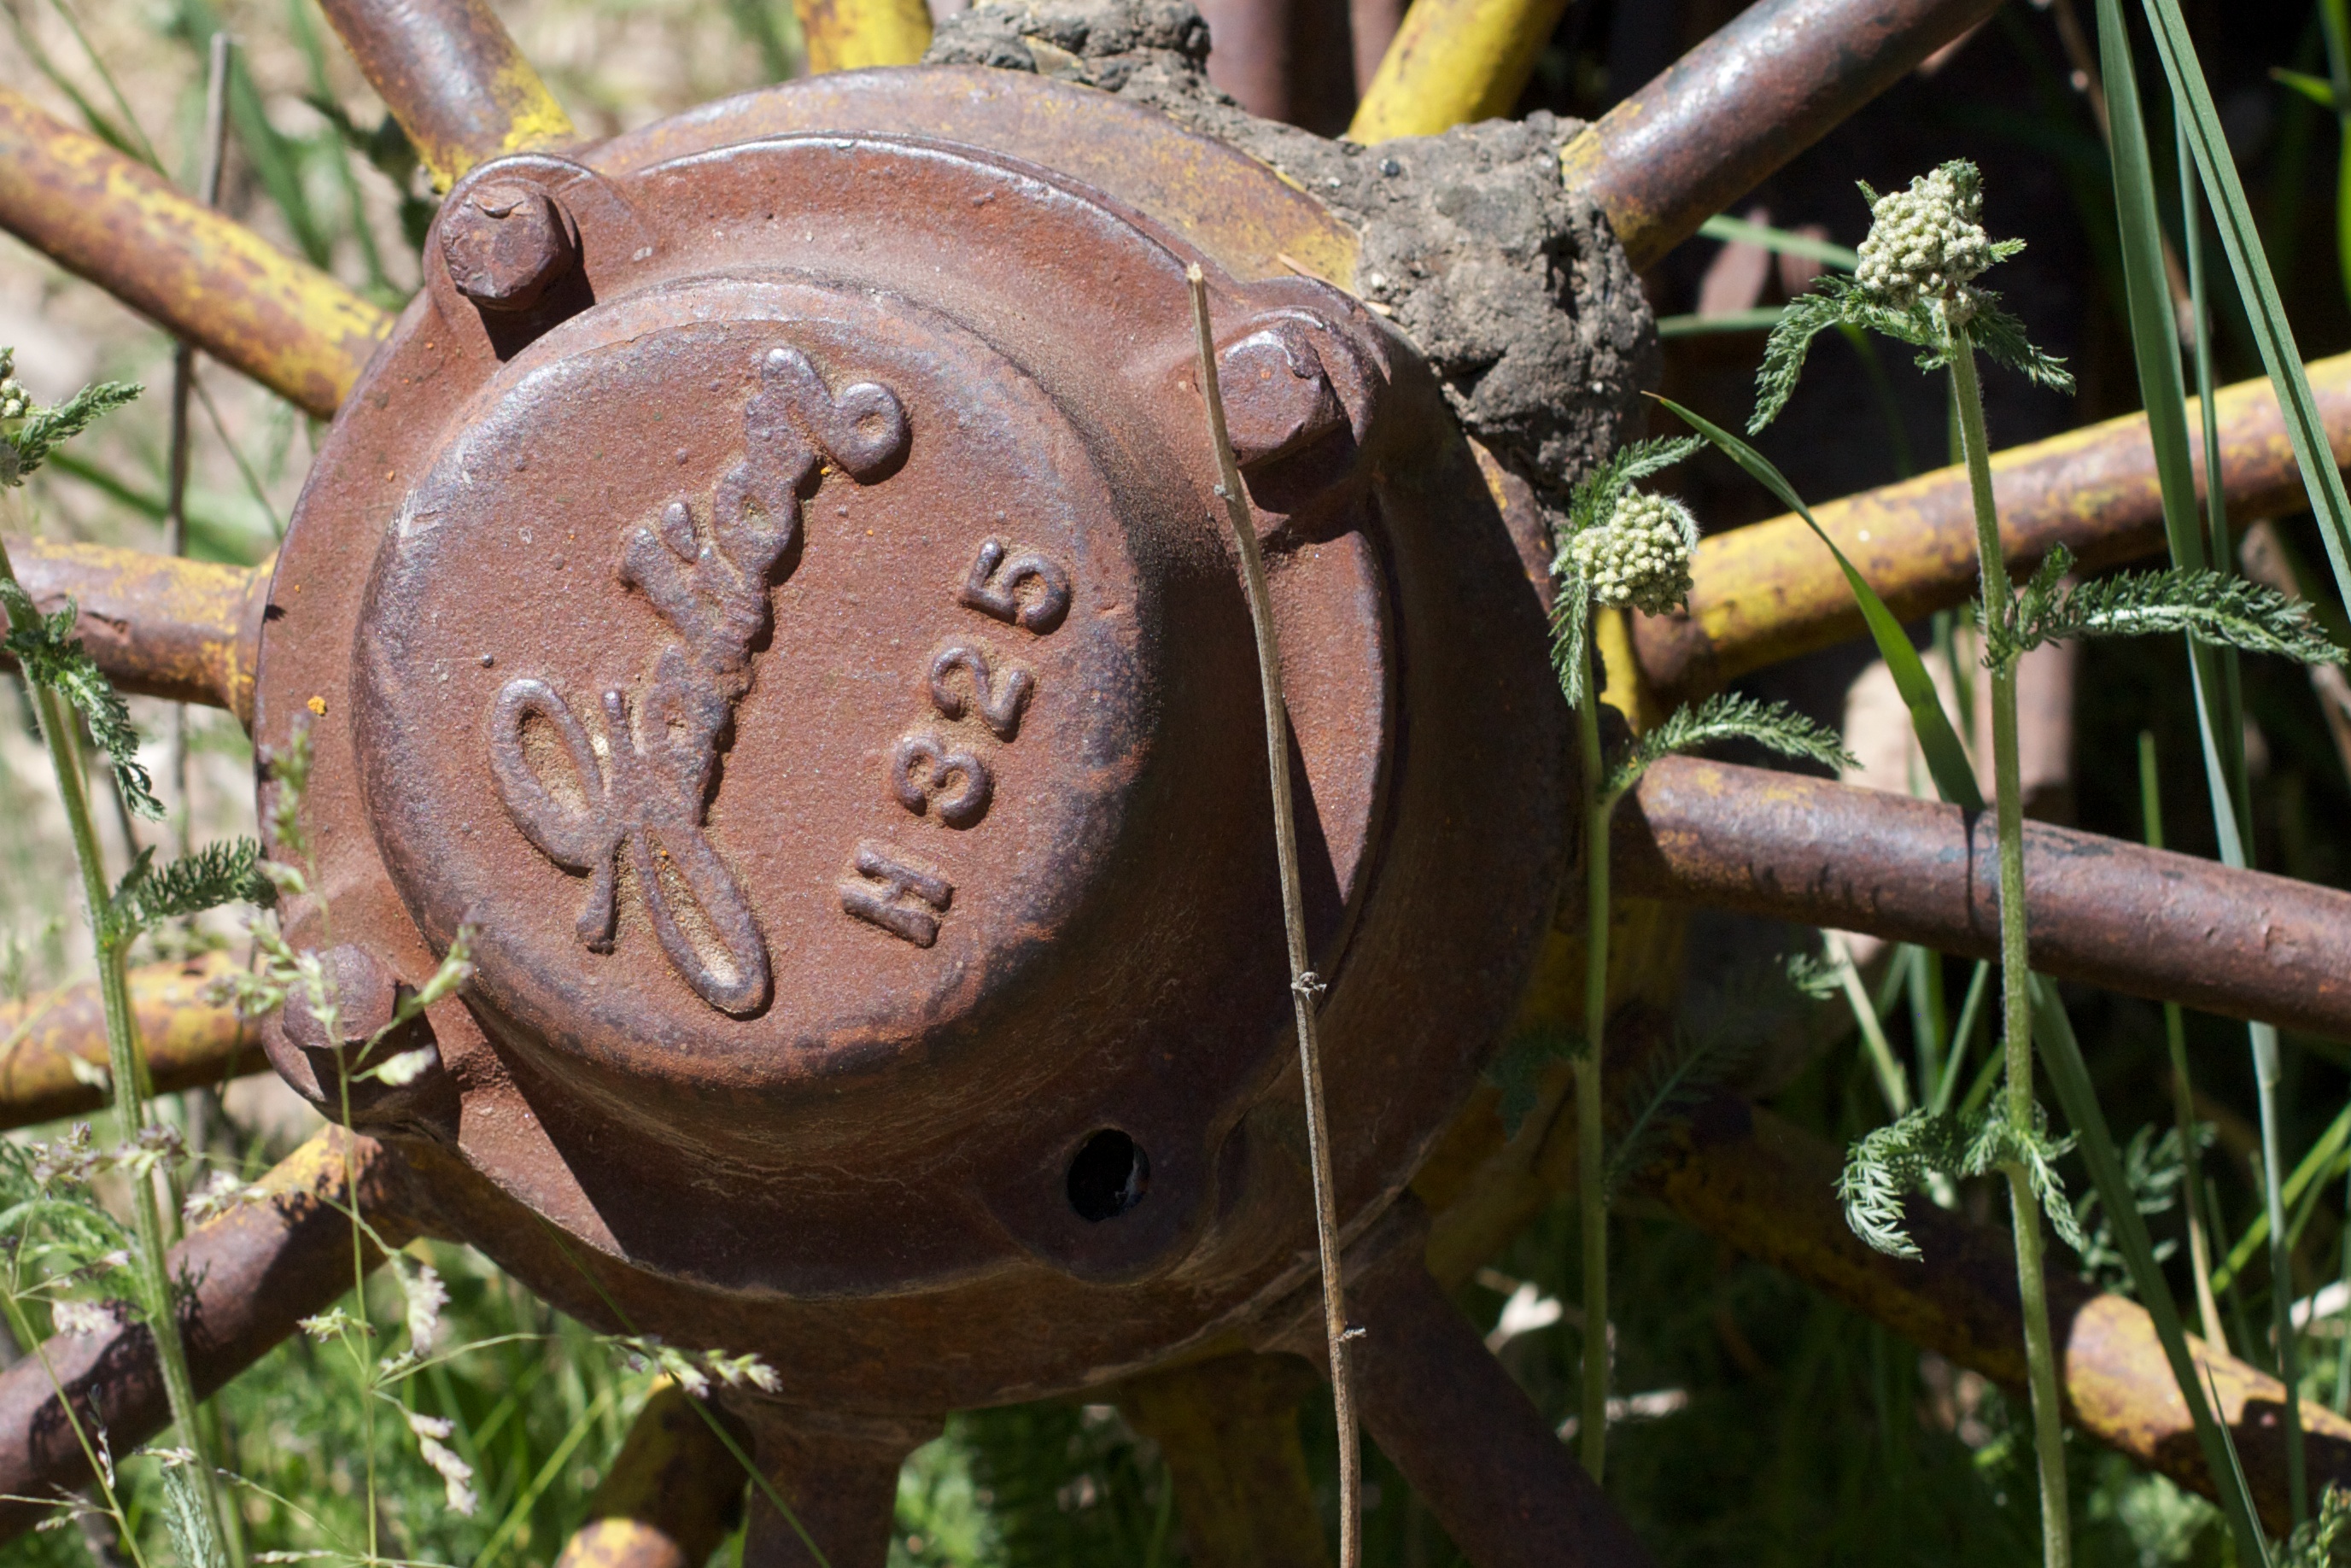
colorado, odyssey, man made object